Slave-making ant

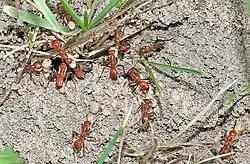
"Polyergus lucidus" returning from raid on "Formica incerta". Two of the latter already incorporated into the mixed colony are visible to the right of the nest entrance.

Parasitized nests need to replenish the host workers periodically. This is achieved by raiding other nests in a process called slave raiding. The parasite workers are specialized for conducting raids in a two-step process. First, scouts individually search for potential host nests. When successful, the scout returns to its nest and recruits nest-mates to initiate the raid, during which slave-maker ants seize a brood and bring it back home. A colony may capture 14,000 pupae in a single season. Most slave-raiders capture only the young, but "Strongylognathus" sp. also enslave adult workers.